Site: brandenburg
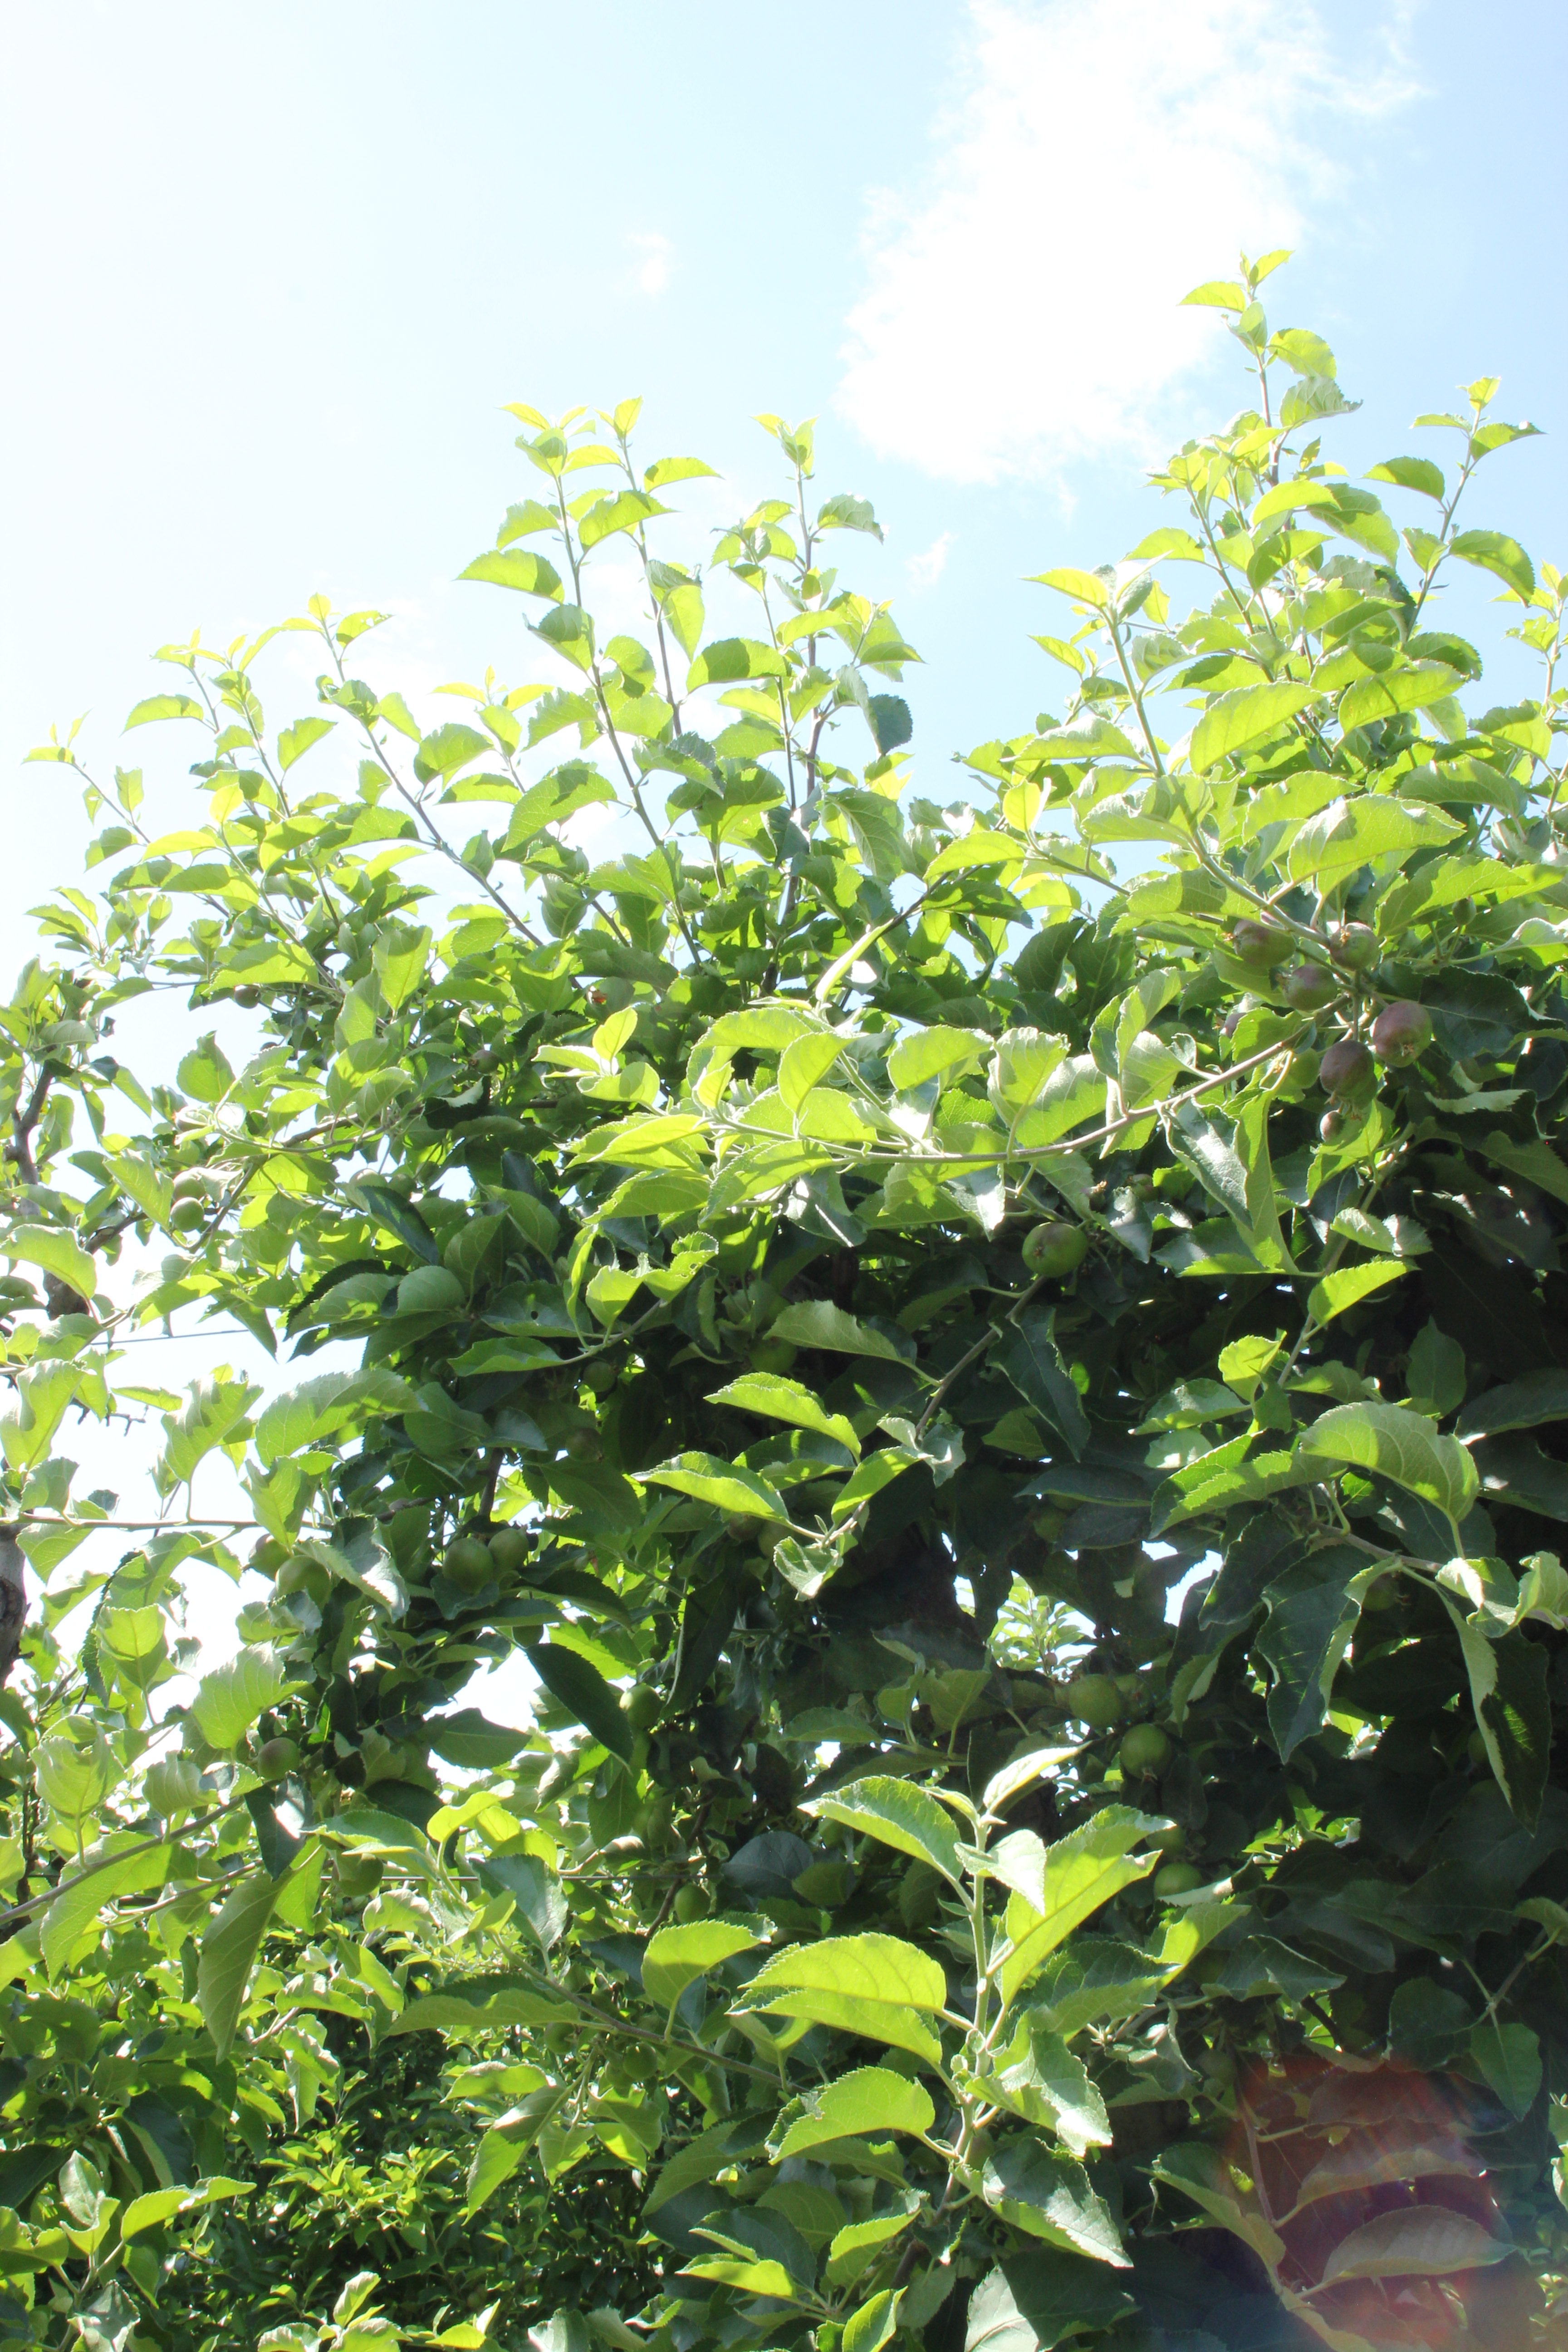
Growth stage (BBCH 73): Development of fruit